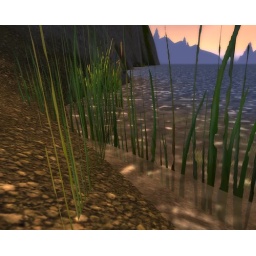
We see that the grass fronds actually have zero width, and are in fact arranged in a simple cross pattern!